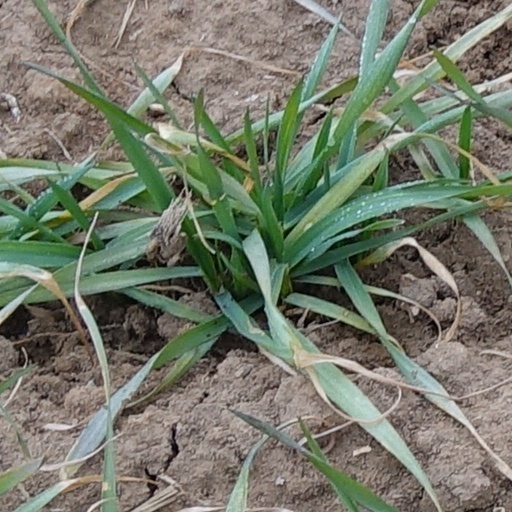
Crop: wheat